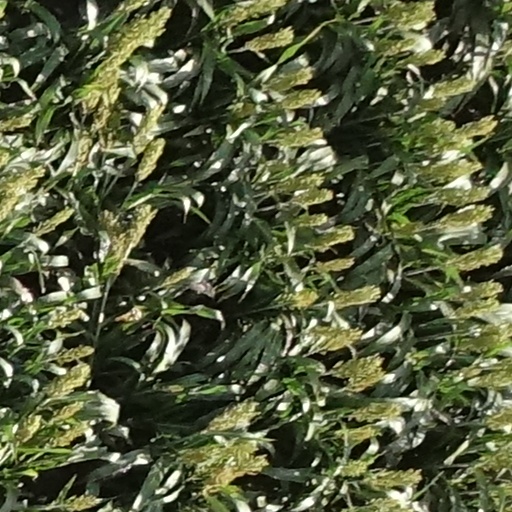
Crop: sorghum